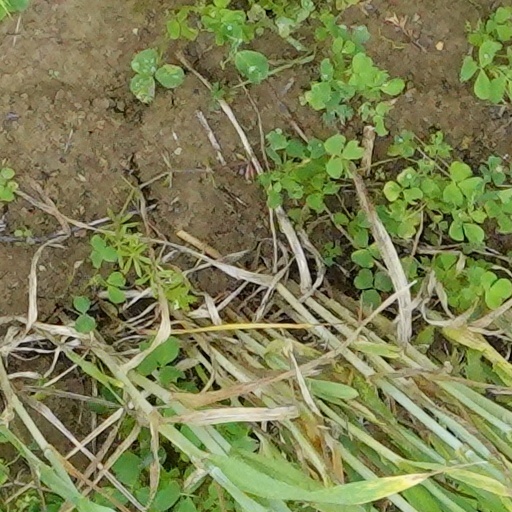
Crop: wheat